Vladimir Myasishchev (engineer)

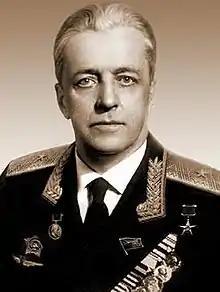

Vladimir Mikhailovich Myasishchev (28 September 1902 – 14 October 1978) was a Soviet aircraft designer, major general of Engineering (1944), Hero of Socialist Labour (1957), Doctor of Technical Sciences (1959), Honoured Scientist of the RSFSR (1972).